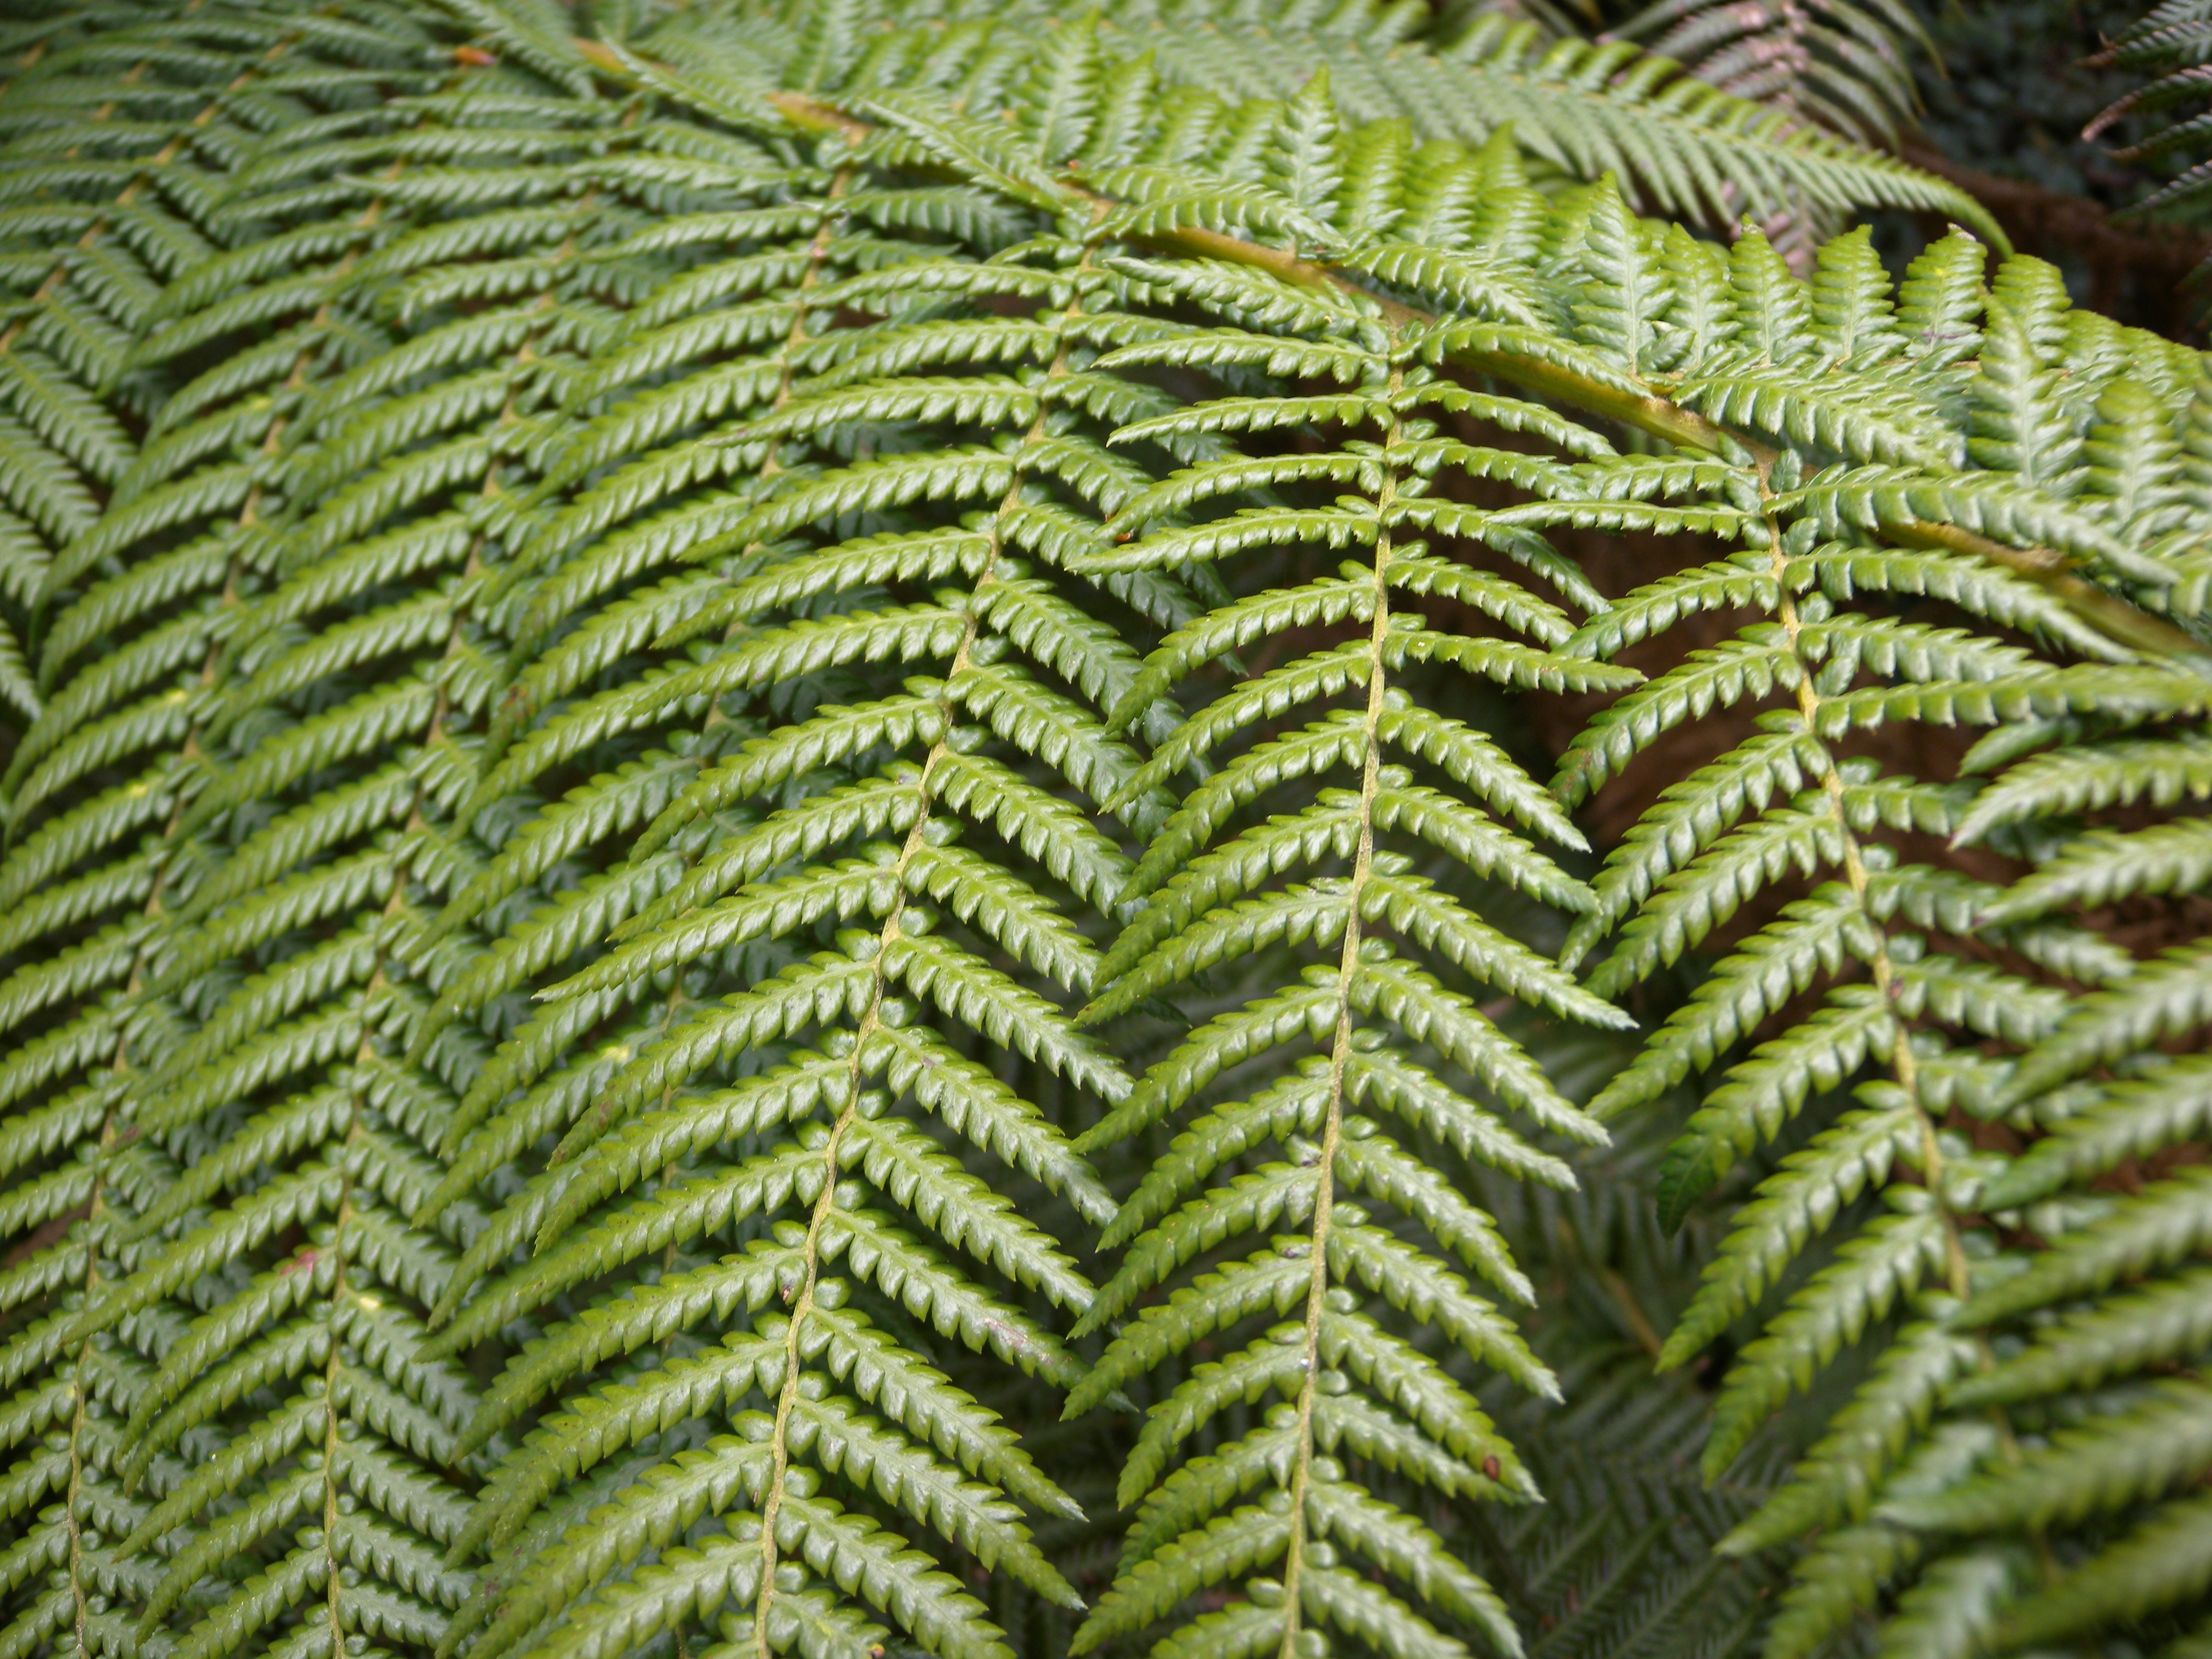
tree, nature, forest, plant, leaf, flower, green, jungle, botany, close, flora, fern, vegetation, rainforest, plant stem, land plant, ferns and horsetails, arecales, vascular plant, ostrich fern